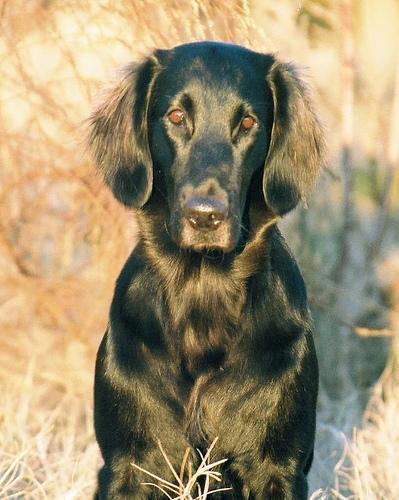
flat-coated_retriever